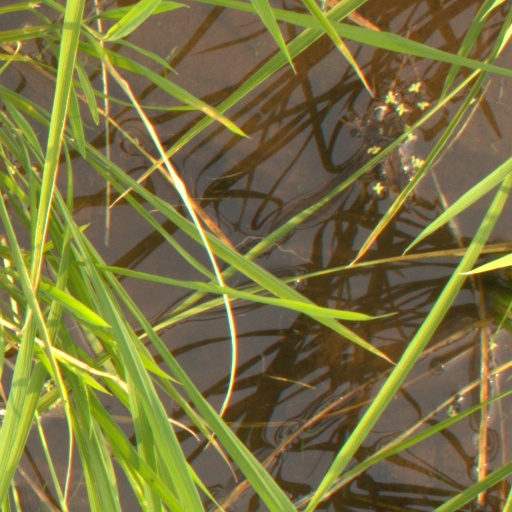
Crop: rice